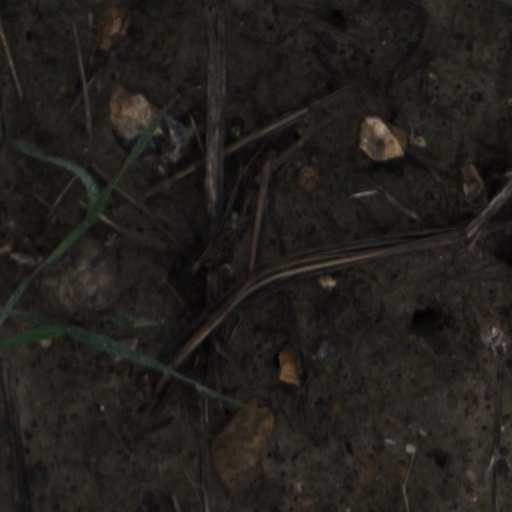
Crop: wheat